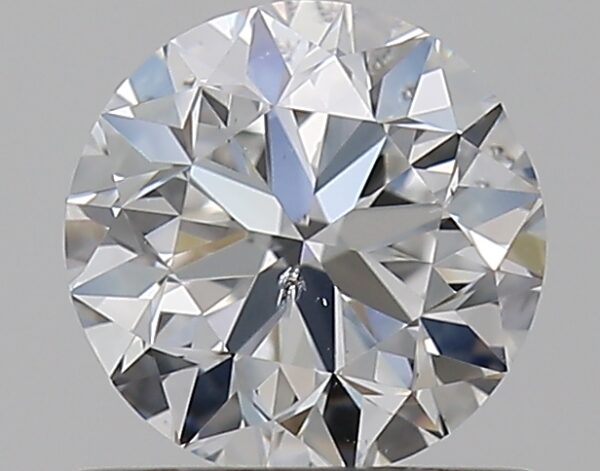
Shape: round
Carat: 0.7
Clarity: SI1
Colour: E
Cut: VG
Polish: EX
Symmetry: VG
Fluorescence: N
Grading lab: GIA
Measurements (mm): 5.46 x 5.54 x 3.56